List of Category 1 Pacific hurricanes

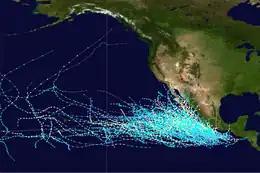
Map plotting the track of all known Category 1 Pacific hurricanes from 1949 to 2018 in the central and eastern Pacific basins according to the Saffir-Simpson scale

Category 1 is the lowest classification on the Saffir–Simpson hurricane wind scale, and categorizes tropical cyclones with 1-minute maximum sustained winds between . Tropical cyclones that attain such winds and move over land while maintaining those winds are capable of causing minor to moderate damage to human lives and infrastructure. As of 2021, a total of 242 hurricanes have peaked at Category 1 strength within the Northeast Pacific tropical cyclone basin, which is denoted as the part of the Pacific Ocean north of the equator and east of the International Date Line. Collectively, Category 1 hurricanes have killed at least 912 people. This does not include storms that also attained Category 2, 3, 4, or 5 status on the scale.